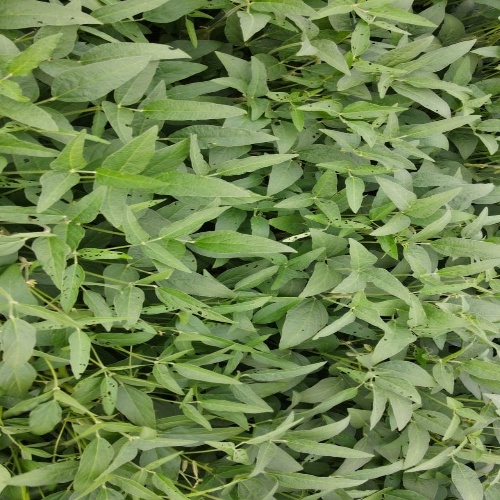
Label: Diabrotica_speciosa